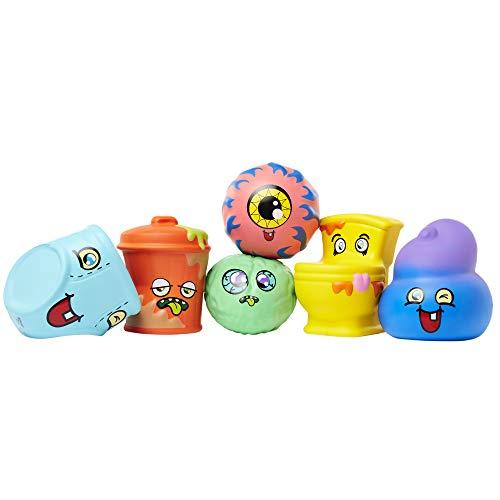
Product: Squishy Jumbo Toy, Wacky Squish-Dee-Lish Squishies - Slow Rising Poop, Soft Kids Squishy Toys
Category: Toys & Games | Novelty & Gag Toys | Miniatures
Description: Wacky Jumbo size squishy toys for more squishing fun.
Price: $4.24
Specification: ProductDimensions:6.2x6.2x9.8inches|ItemWeight:8.8ounces|ShippingWeight:8.8ounces(Viewshippingratesandpolicies)|ASIN:B07G61GFJ8|Itemmodelnumber:86487|Manufacturerrecommendedage:6-9years